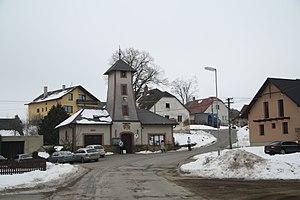
Čížov est une commune du district de Jihlava, dans la région de Vysočina, en République tchèque. Sa population s'élevait à 286 habitants en 2019.